Puerto Quijarro

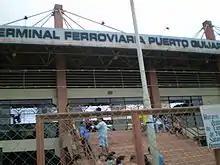
Puerto Quijarro train station

Puerto Quijarro is a Bolivian city and an inland river port and situated on the in Bolivia, by the border with Brazil. It is part of the province of Germán Busch in the Santa Cruz Department. The Tamengo Canal connects it to the important . It is Bolivia's only waterway which leads to the ocean.